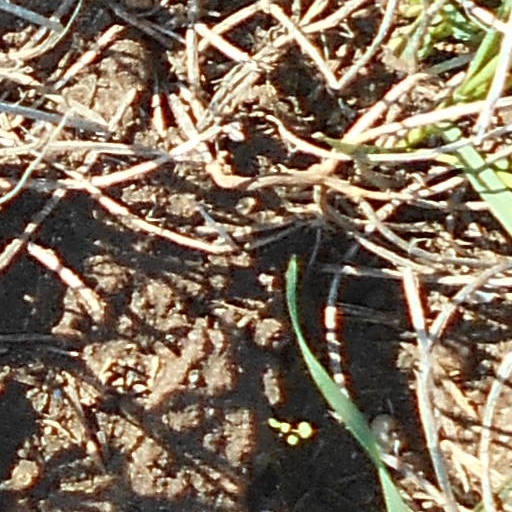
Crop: wheat